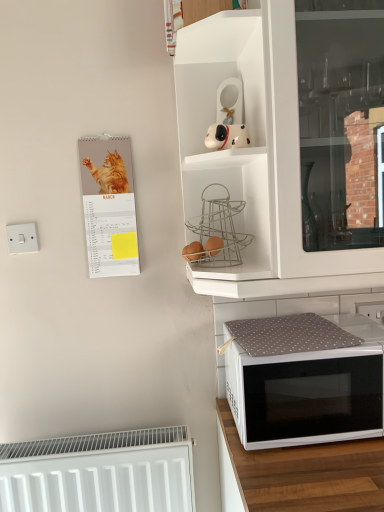
Question: Locate cabinetry lying on the right of brown matte eggs at upper center, the 2th food positioned from the right. Your answer should be formatted as a tuple, i.e. [(x, y)], where the tuple contains the x and y coordinates of a point satisfying the conditions above.
Answer: [(0.661, 0.289)]